Slum

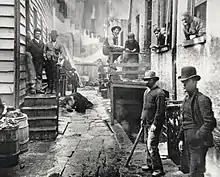
One of the many New York City slum photographs of Jacob Riis ( 1890). Filth can be seen on the street, with drying laundry hanging between buildings.

It is thought that "slum" is a British slang word from the East End of London meaning "room", which evolved to "back slum" around 1845 meaning 'back alley, street of poor people.'